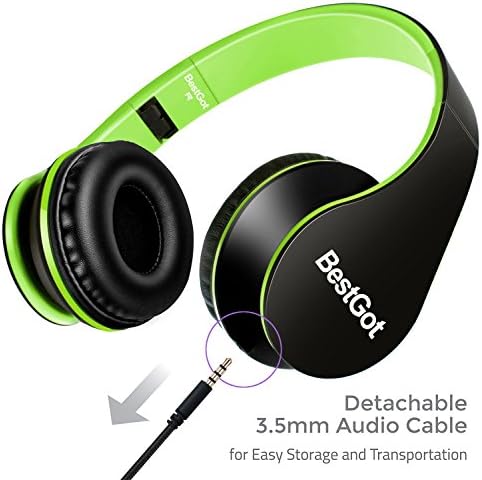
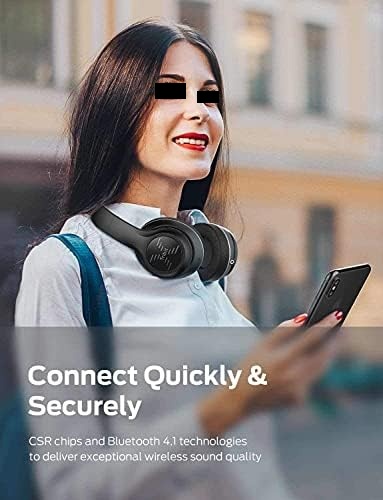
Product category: headphones
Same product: no